Lê Lợi Boulevard

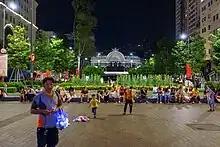
Le Loi Boulevard and the Municipal Theatre in 2023

The Ho Chi Minh City Metro Line 1 runs underneath the boulevard across the Bến Thành station and Opera House station.